Karla Faye Tucker

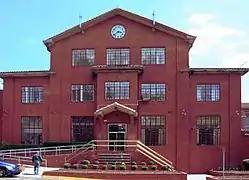
Huntsville Unit, the site of Texas' execution chamber

On February 3, 1998, state authorities took Tucker from the unit in Gatesville and flew her on a TDCJ aircraft, transporting her to the Huntsville Unit. For her last meal, Tucker requested a banana, a peach, and a garden salad with ranch dressing.